Colgate Darden

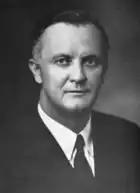
Darden as governor

Darden was elected Governor of Virginia with 80.72% of the vote, defeating Republican Benjamin Muse, Communist Alice Burke, and Socialist M. Hilliard Bernstein. Inaugurated on January 21, 1942, Darden served until January 16, 1946.